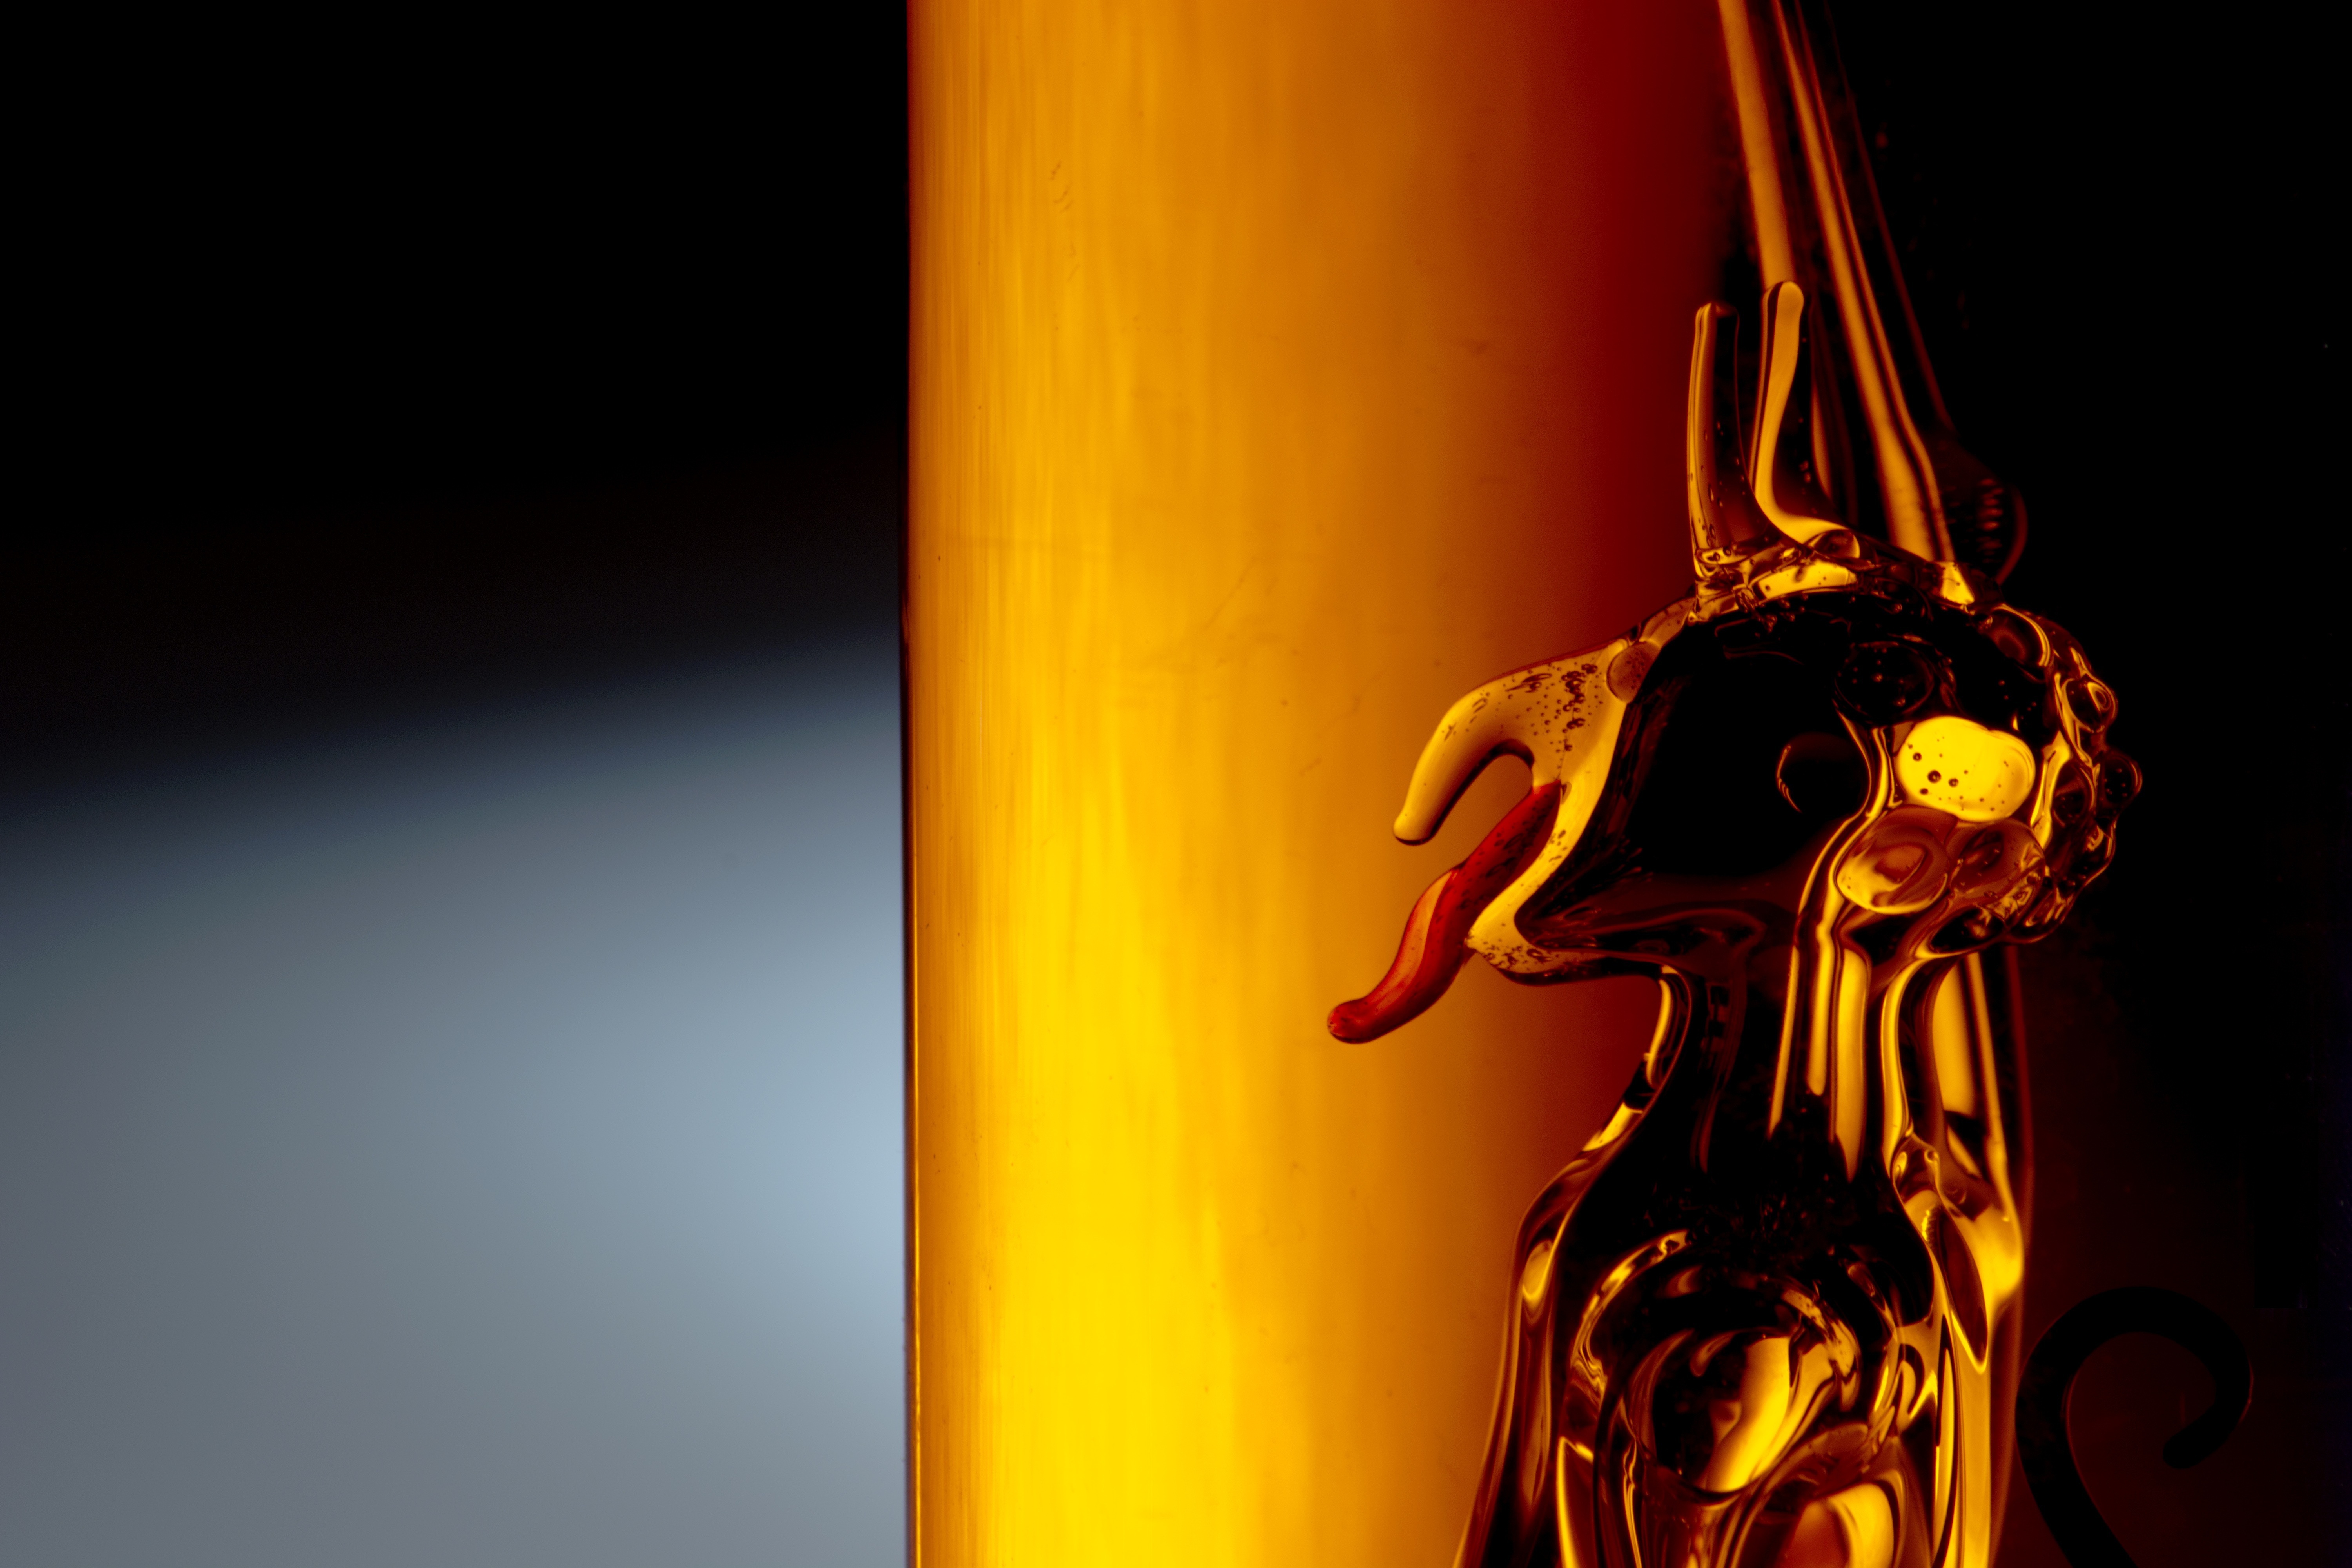
light, glowing, night, fall, glass, spooky, dark, red, color, macro, halloween, fire, religion, glow, darkness, black, yellow, death, gothic, burn, face, scary, rebel, tail, head, danger, monster, creepy, hell, tongue, fallen, horror, demon, devil, bad, nightmare, flames, horns, cruel, evil, afterlife, satan, rebellion, pitchfork, computer wallpaper, plucked string instruments